Eyk Pokorny

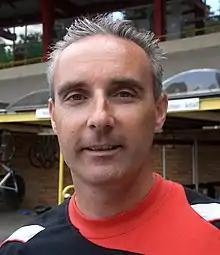
Eyk Pokorny in 2010

Eyk Pokorny (born 22 November 1969) is a German cyclist. He competed in the men's sprint at the 1996 Summer Olympics.